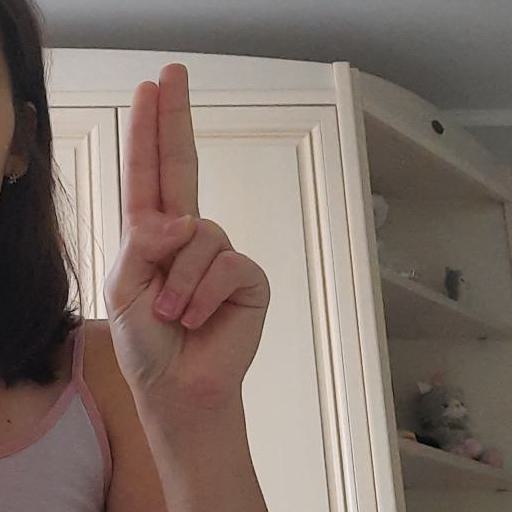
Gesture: two_up